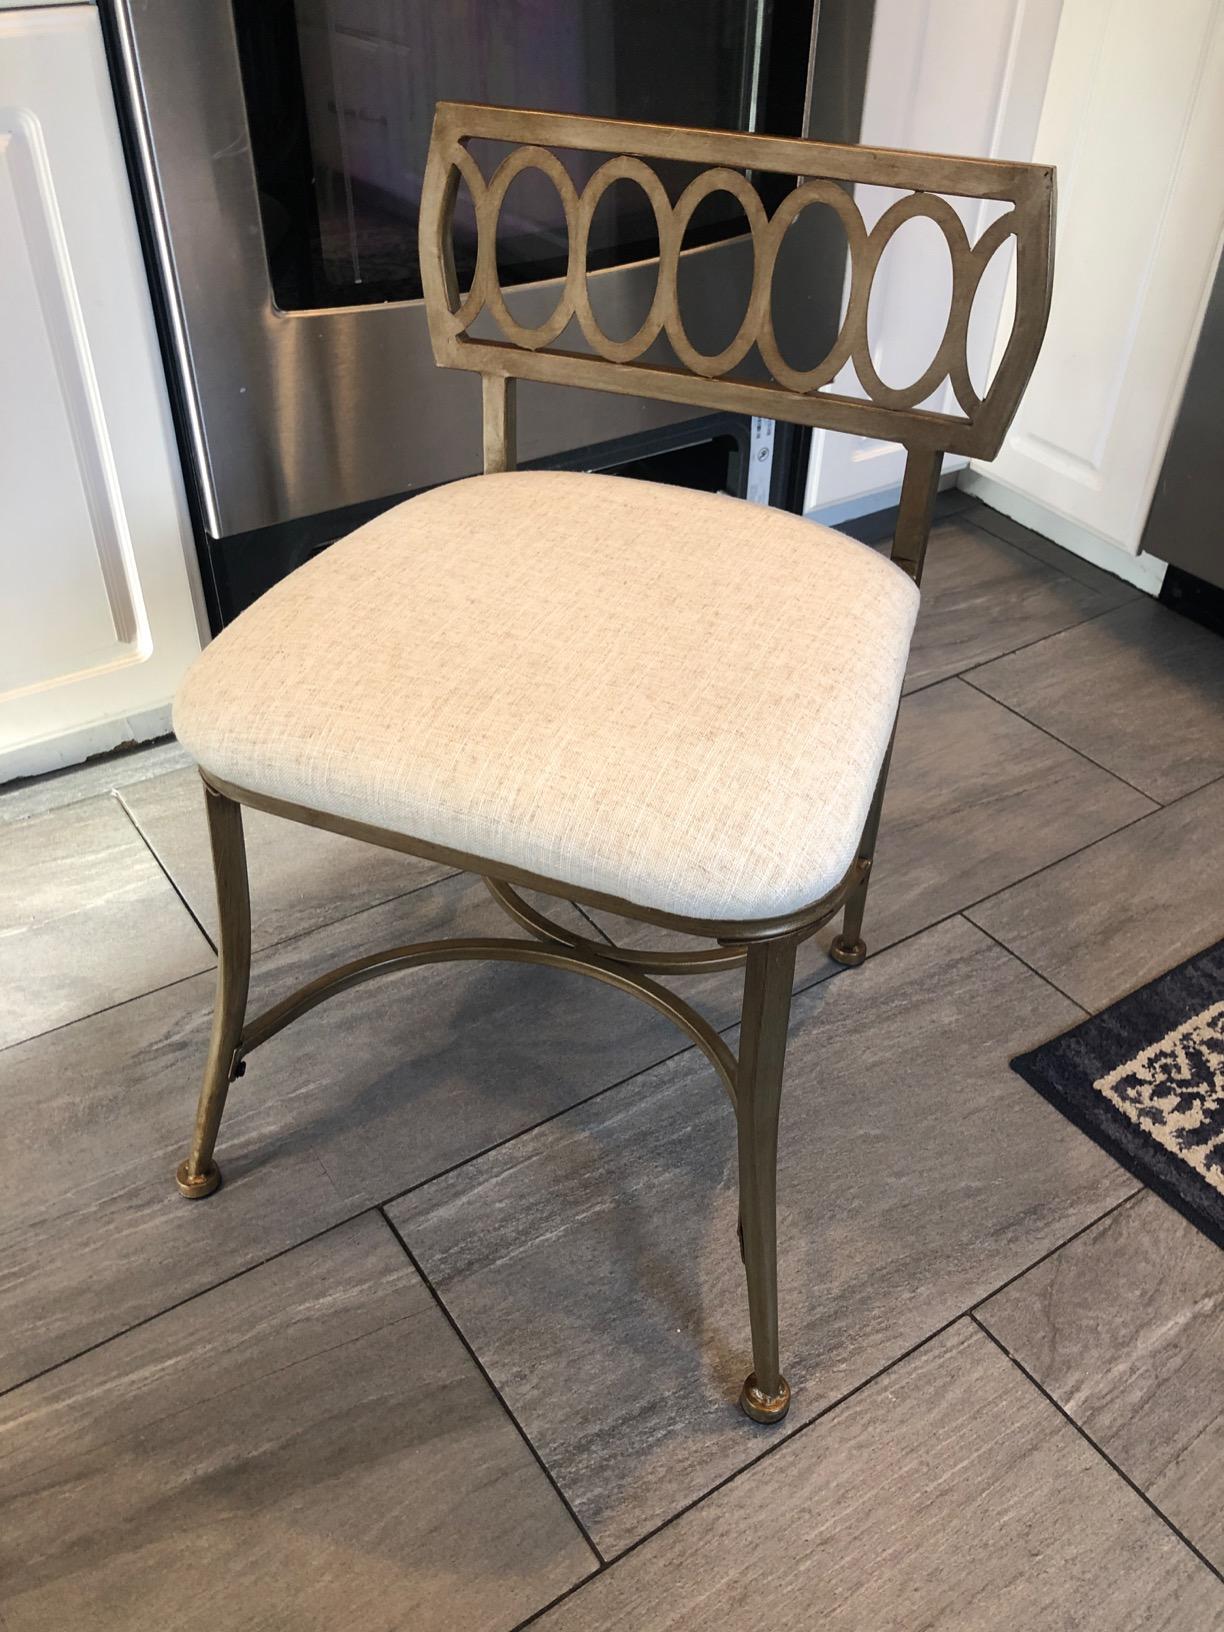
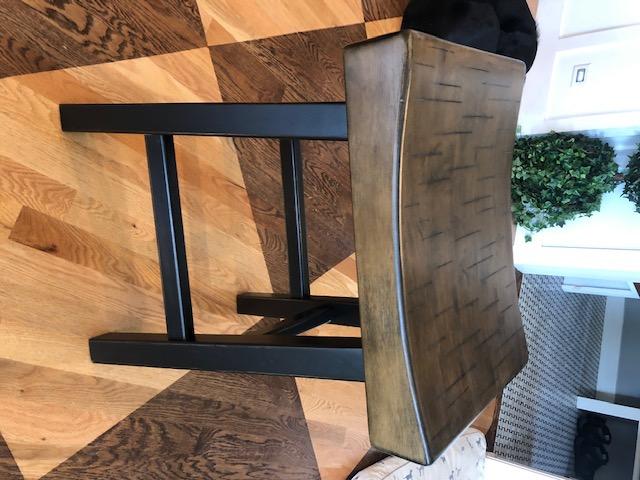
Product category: stool
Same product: no